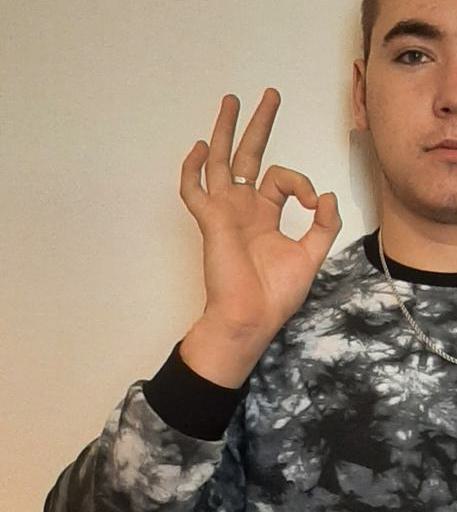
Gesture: ok